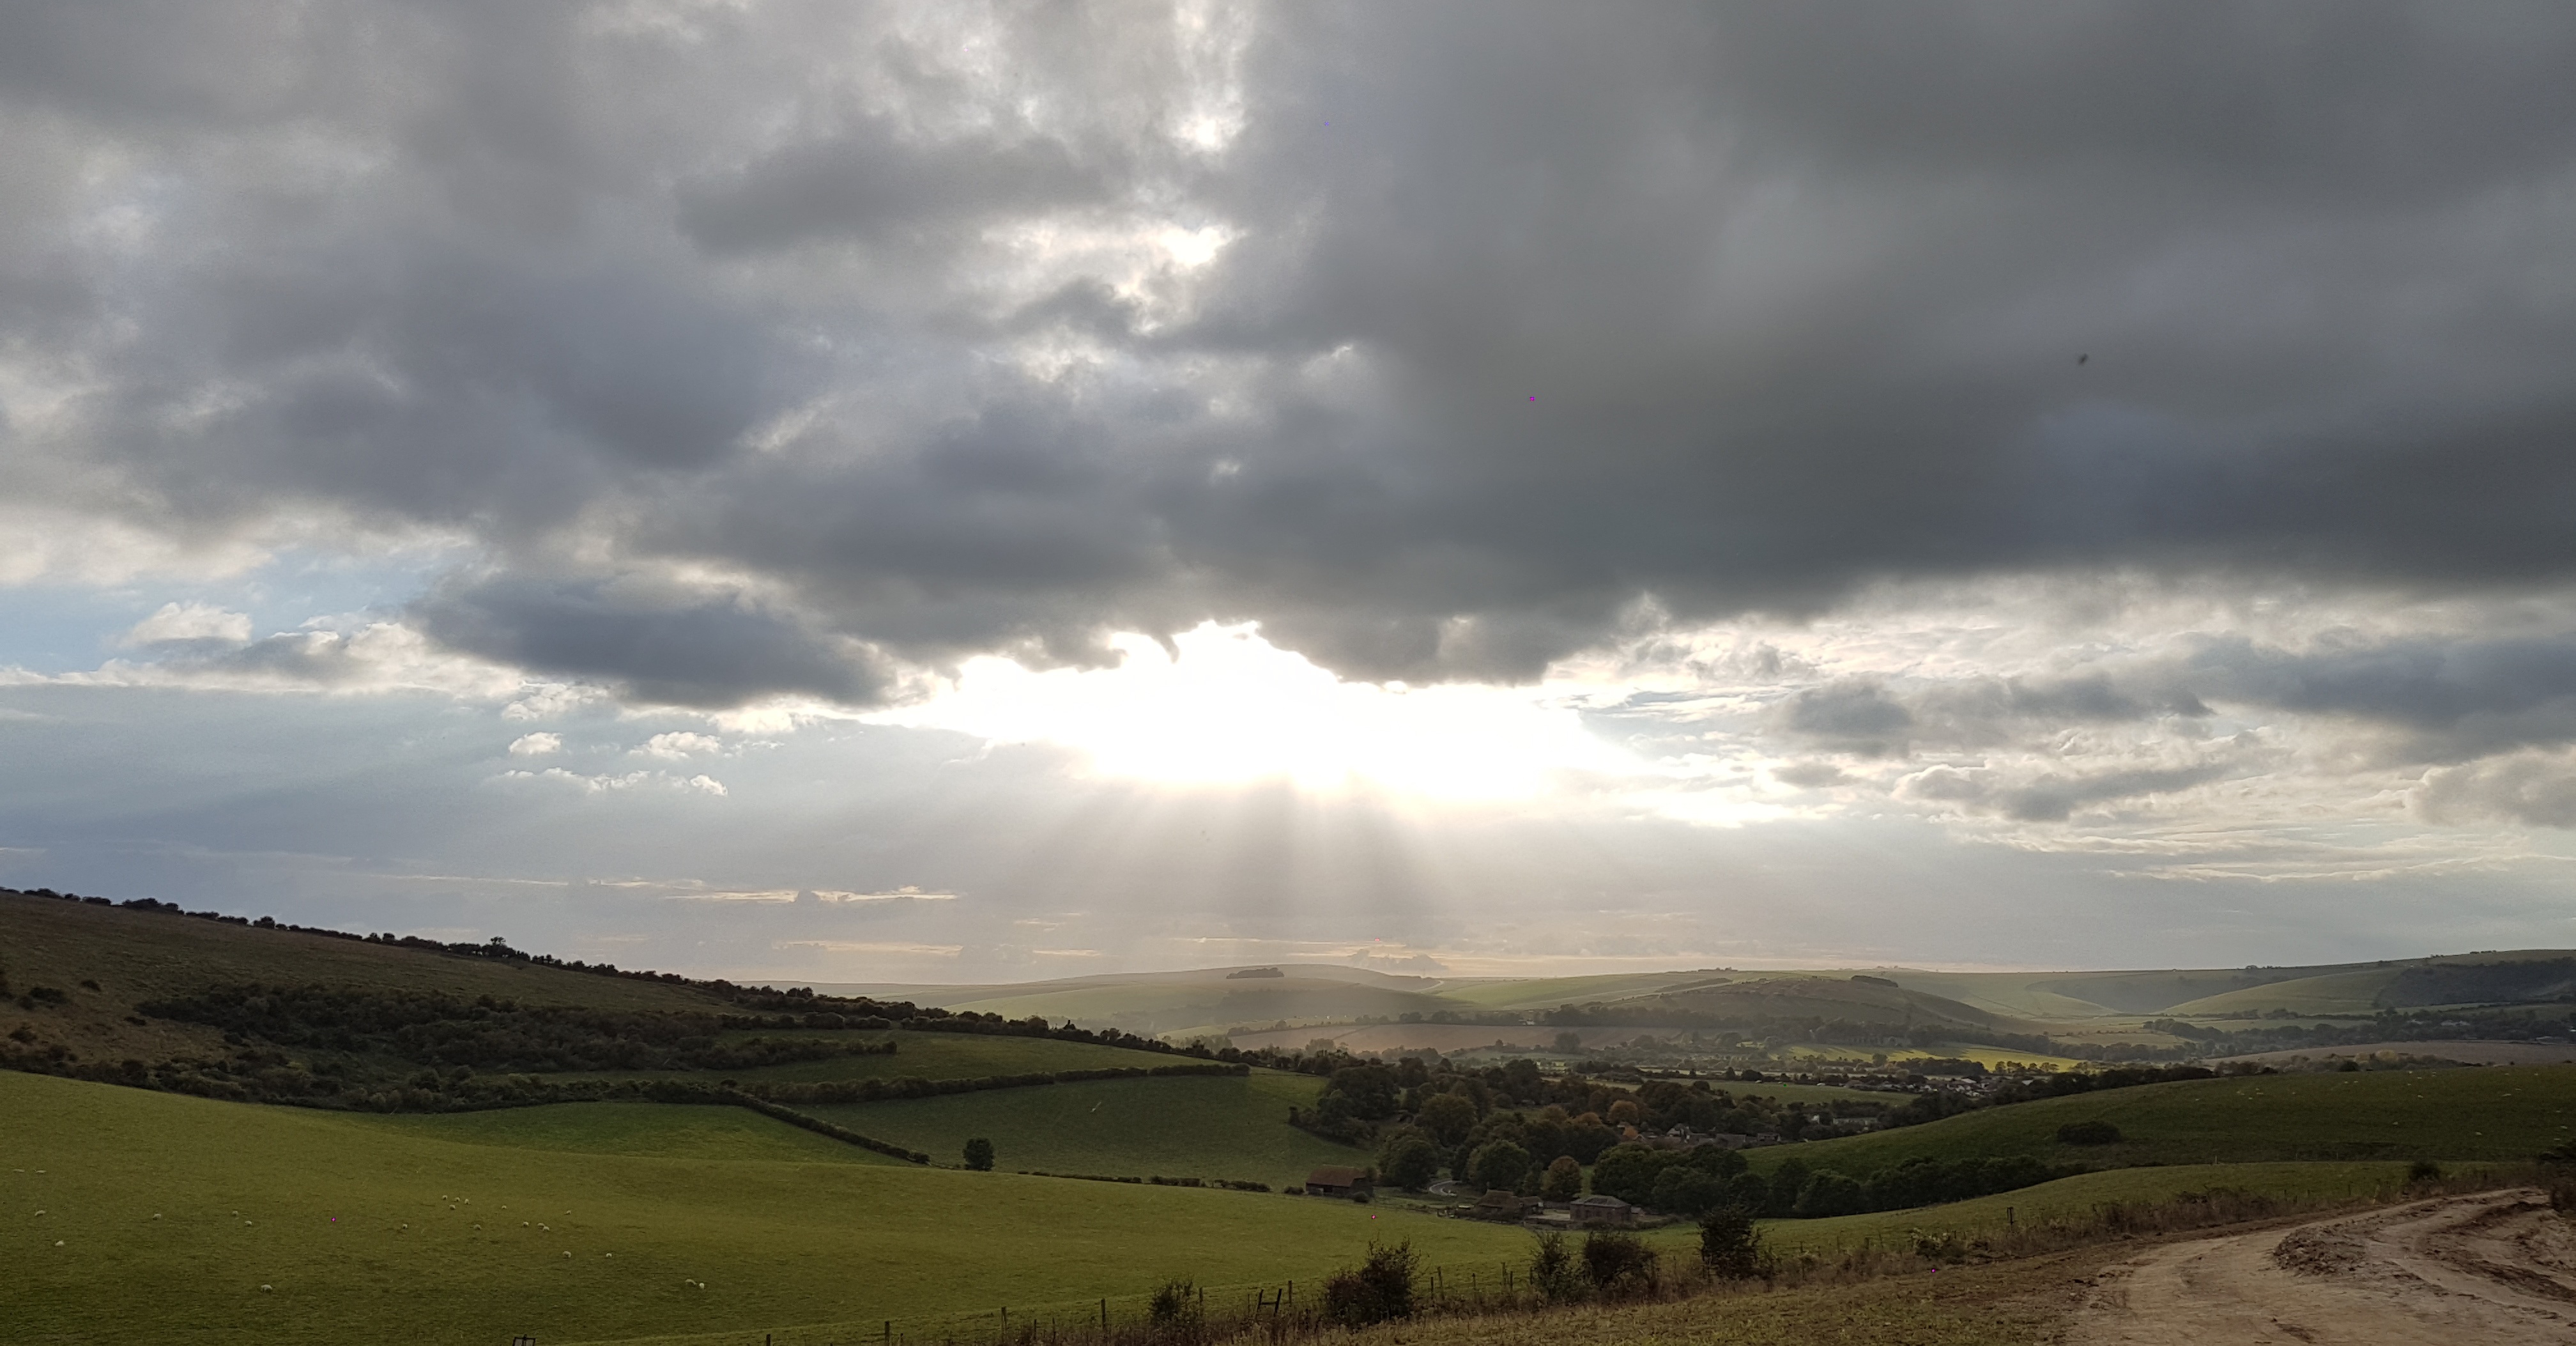
landscape, nature, grass, horizon, mountain, light, cloud, sky, sun, field, prairie, sunlight, morning, hill, wind, dusk, weather, plain, grassland, plateau, rural area, meteorological phenomenon, atmospheric phenomenon